Charles Cabaniss

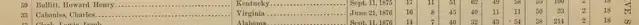
The name Charles Cabaniss followed by a series of numbers

Cabaniss finished his final year at the Naval Academy ranking 25th out of 61 graduates. The course requirements changed that year; Cabaniss received poor marks in seamanship, tactics, naval tactics, astronomy, and French language, but very high marks in mathematics, electricity, and English composition courses. He maintained his good conduct, earning the second-fewest demerits of any cadet. His rank was Cadet Midshipman.